Disappearance of Ikran Tahlil Farah

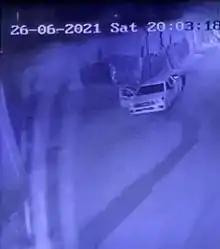
Still from CCTV footage of white NISA registered Jeep, 26-06-2021 Sat 23:03:18

On 26 June 2021, 25-year-old Ikran was abducted close to her home in Abdulaziz district of Mogadishu, which is near the NISA headquarters. The last sighting of Ikran is of CCTV footage which shows her getting into a replica NISA Toyota jeep. Garowe online have said that they obtained the CCTV footage of her 'being thrown into a jeep' with a fake NISA registration plate on the night of her disappearance. However, NISA claimed that the CCTV footage was unavailable, due to the fact that the video camera was not working.